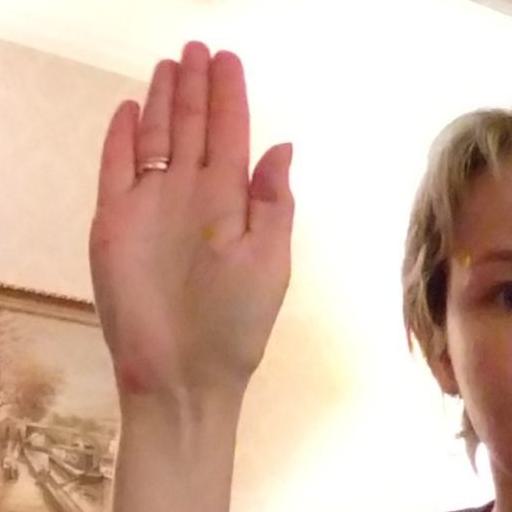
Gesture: stop